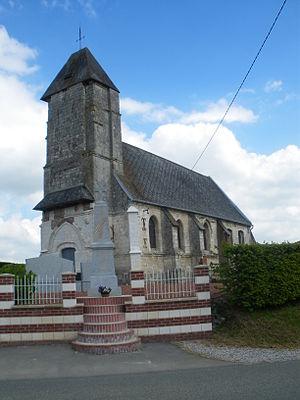
Vue de l'église Notre-Dame et du monument aux morts de Canettemont.
Canettemont est une commune française située dans le département du Pas-de-Calais en région Hauts-de-France.